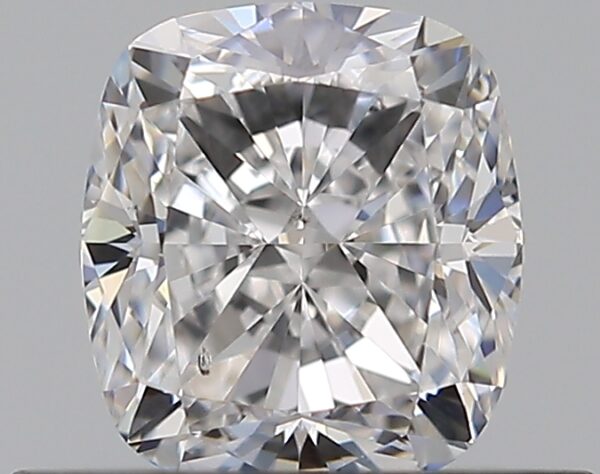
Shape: cushion
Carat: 0.58
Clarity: SI1
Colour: D
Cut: EX
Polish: EX
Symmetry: VG
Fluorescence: M
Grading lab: GIA
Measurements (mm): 4.92 x 4.45 x 3.09